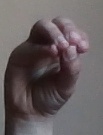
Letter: ha